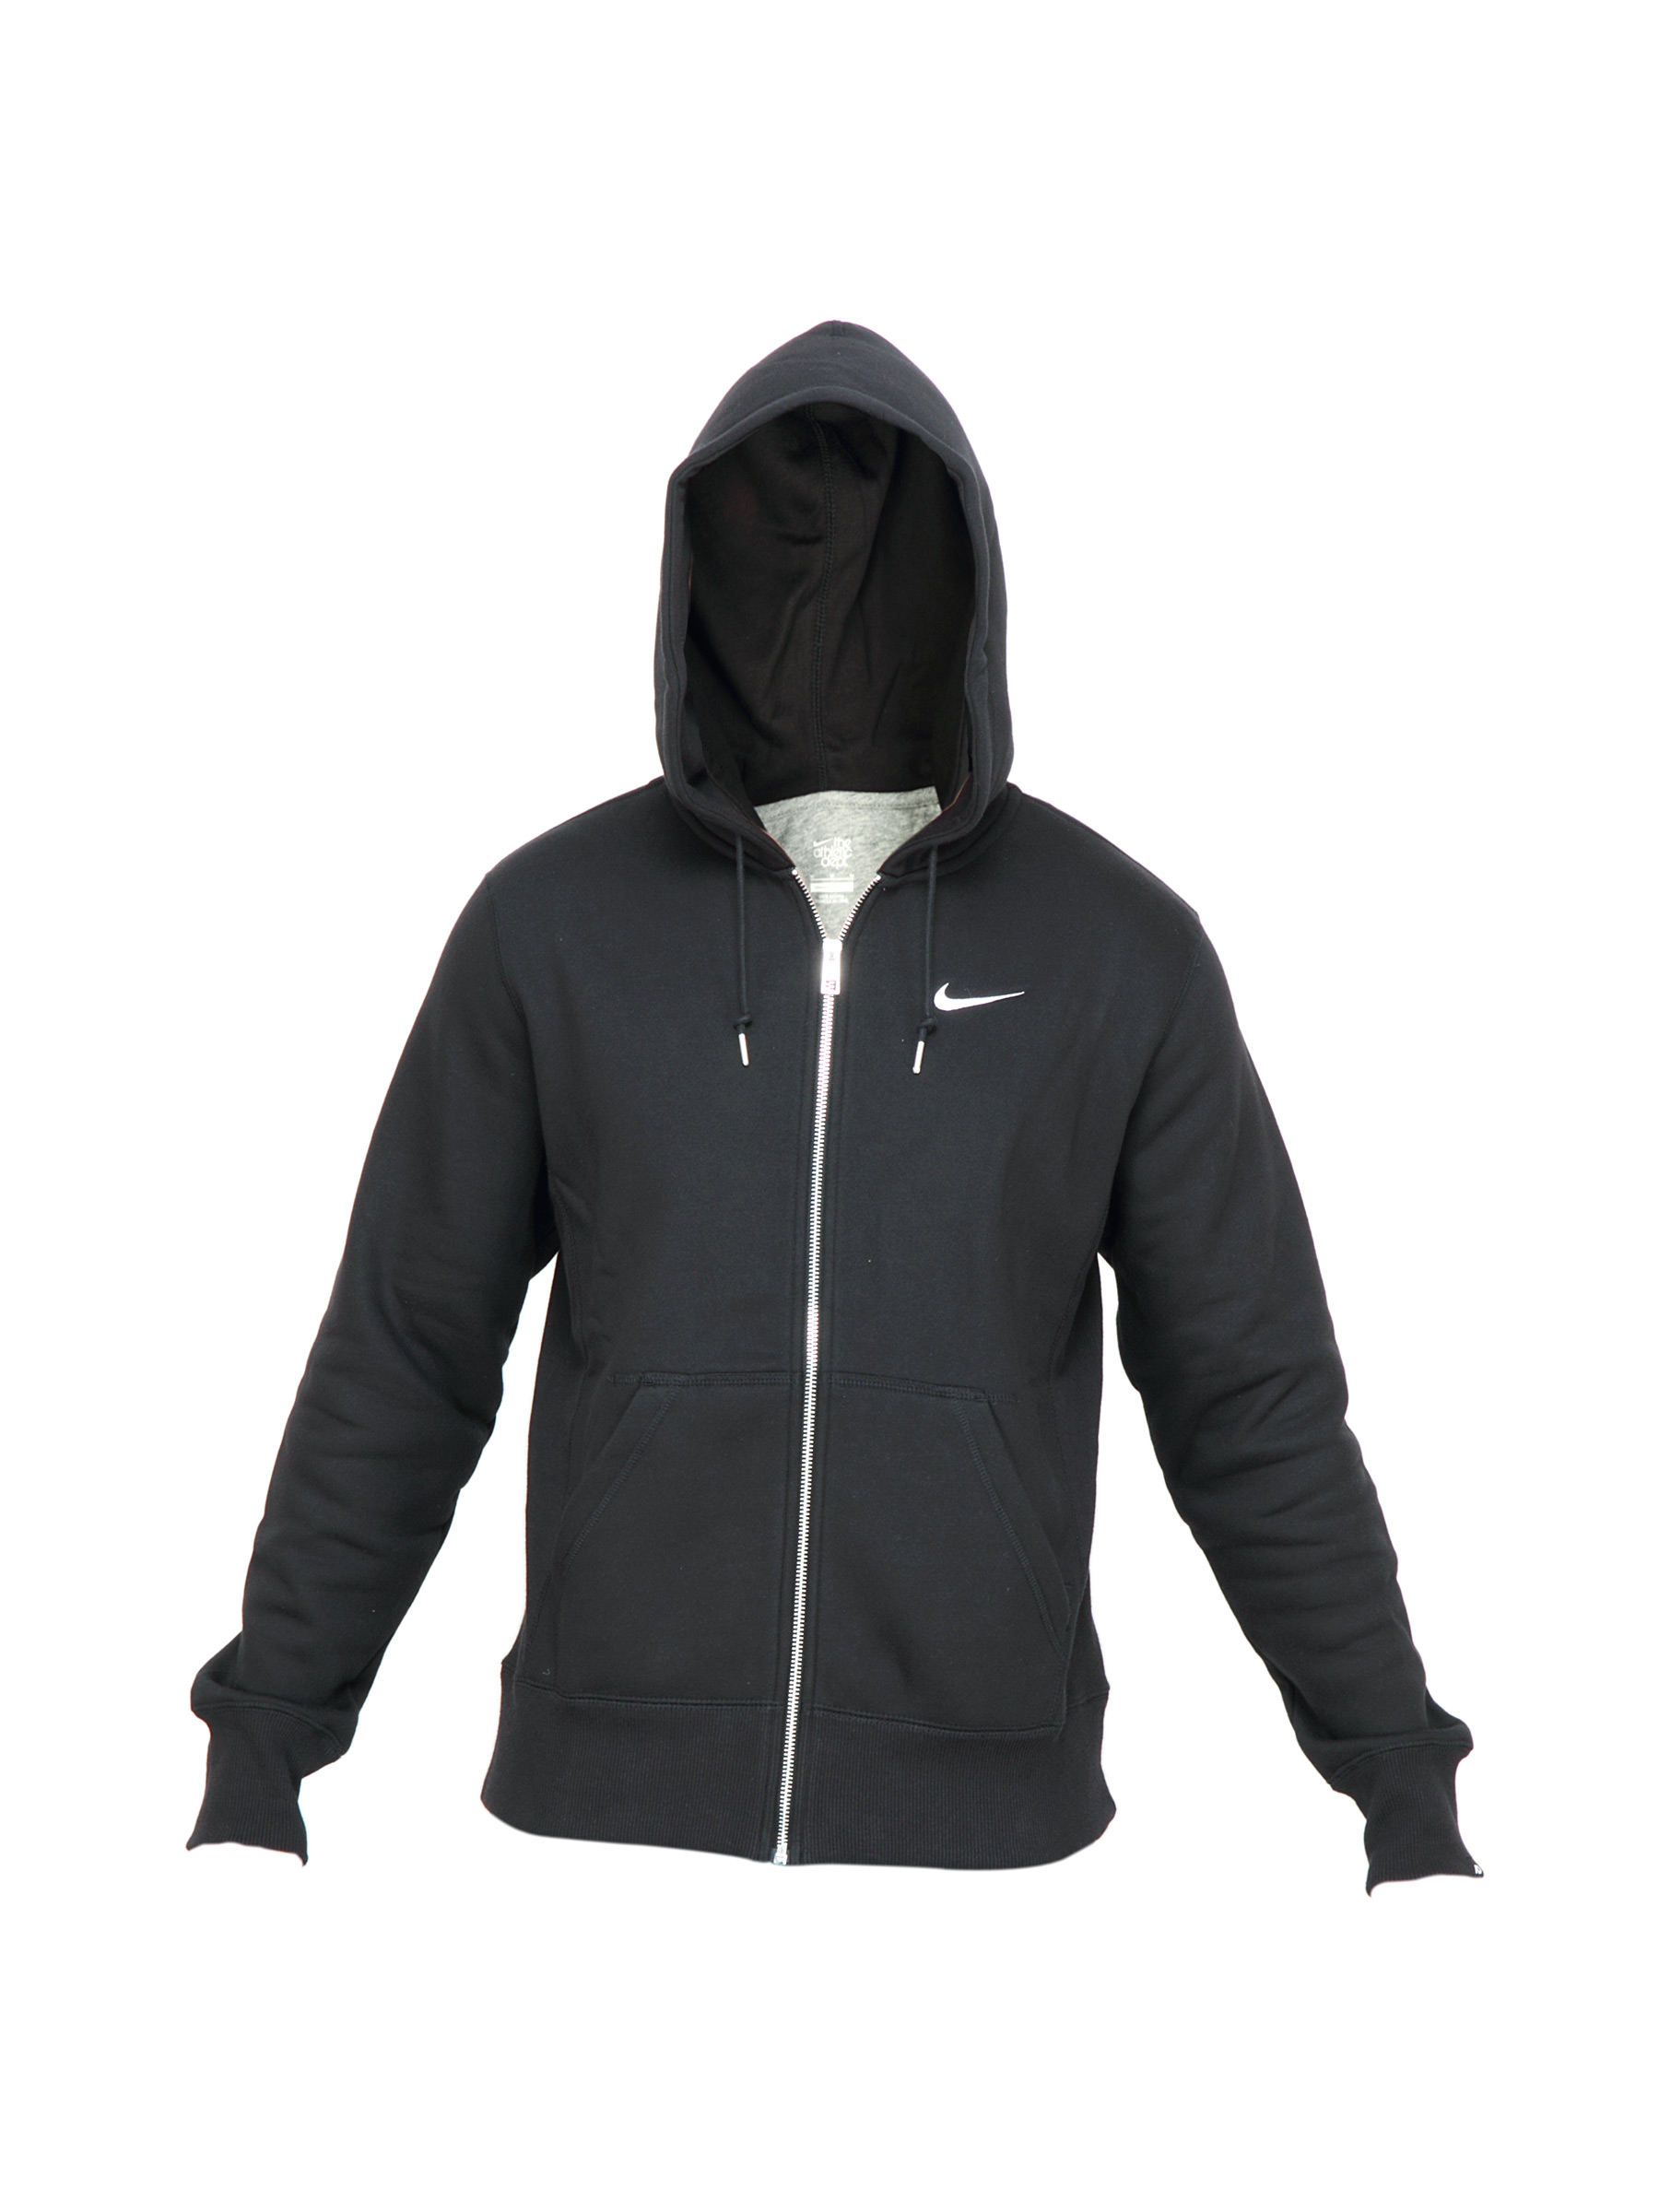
Nike Men Black Sweatshirt
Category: Apparel / Topwear / Sweatshirts
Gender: Men
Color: Black
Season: Summer 2012
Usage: Casual